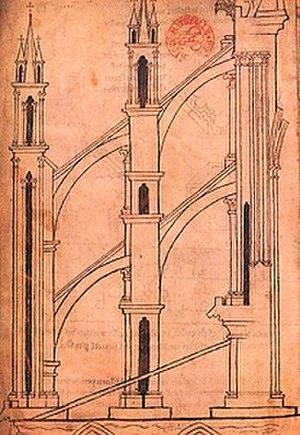
Une définition de l'histoire de la construction, qui la distingue de l'histoire de l'architecture, pourrait nous être donnée par Vitruve : elle s'attache à décrire les matériaux que fournit la nature et l'usage qu'on en fait. Il n'y est pas question de l'origine de l'architecture, mais bien de celle des bâtiments, ainsi que de la manière dont on est parvenu à donner à l'art de bâtir les développements et le degré de perfection où nous le voyons aujourd'hui. Le champ de l'histoire de la construction s'est constitué dans certains pays comme un domaine d'étude universitaire à part entière.
1230 : début de la construction de l'église des Jacobins à Toulouse.